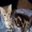
Label: cat